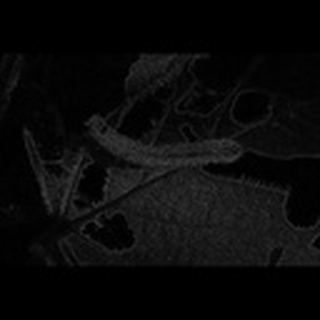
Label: cotton_army_worm